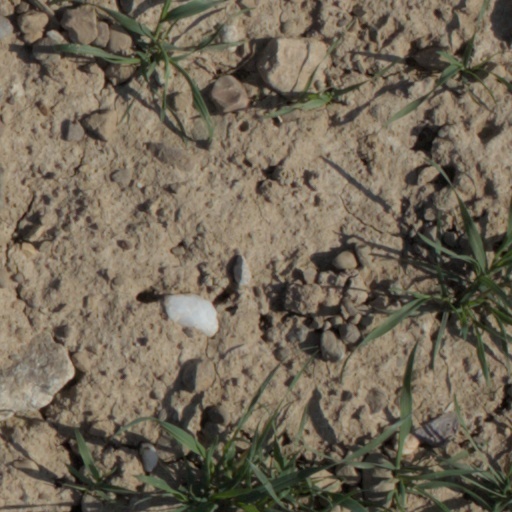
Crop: wheat